Hammerhead ribozyme

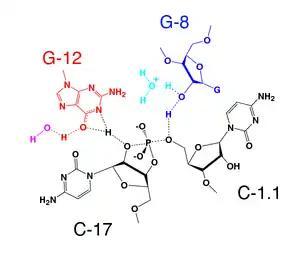
Possible transition-state interactions as extrapolated from the crystal structure.

If the invariant G8 is changed to C8, hammerhead catalysis is abolished. However, a G8C + C3G double-mutant that maintains the G8-C3 base pair found in the full-length hammerhead restores most of the catalytic activity. The 2'-OH of G8 has also been observed to be essential for catalysis; replacement of G8 with deoxyG8 greatly reduces the rate of catalysis, suggesting the 2'-OH is indeed crucial to the catalytic mechanism.